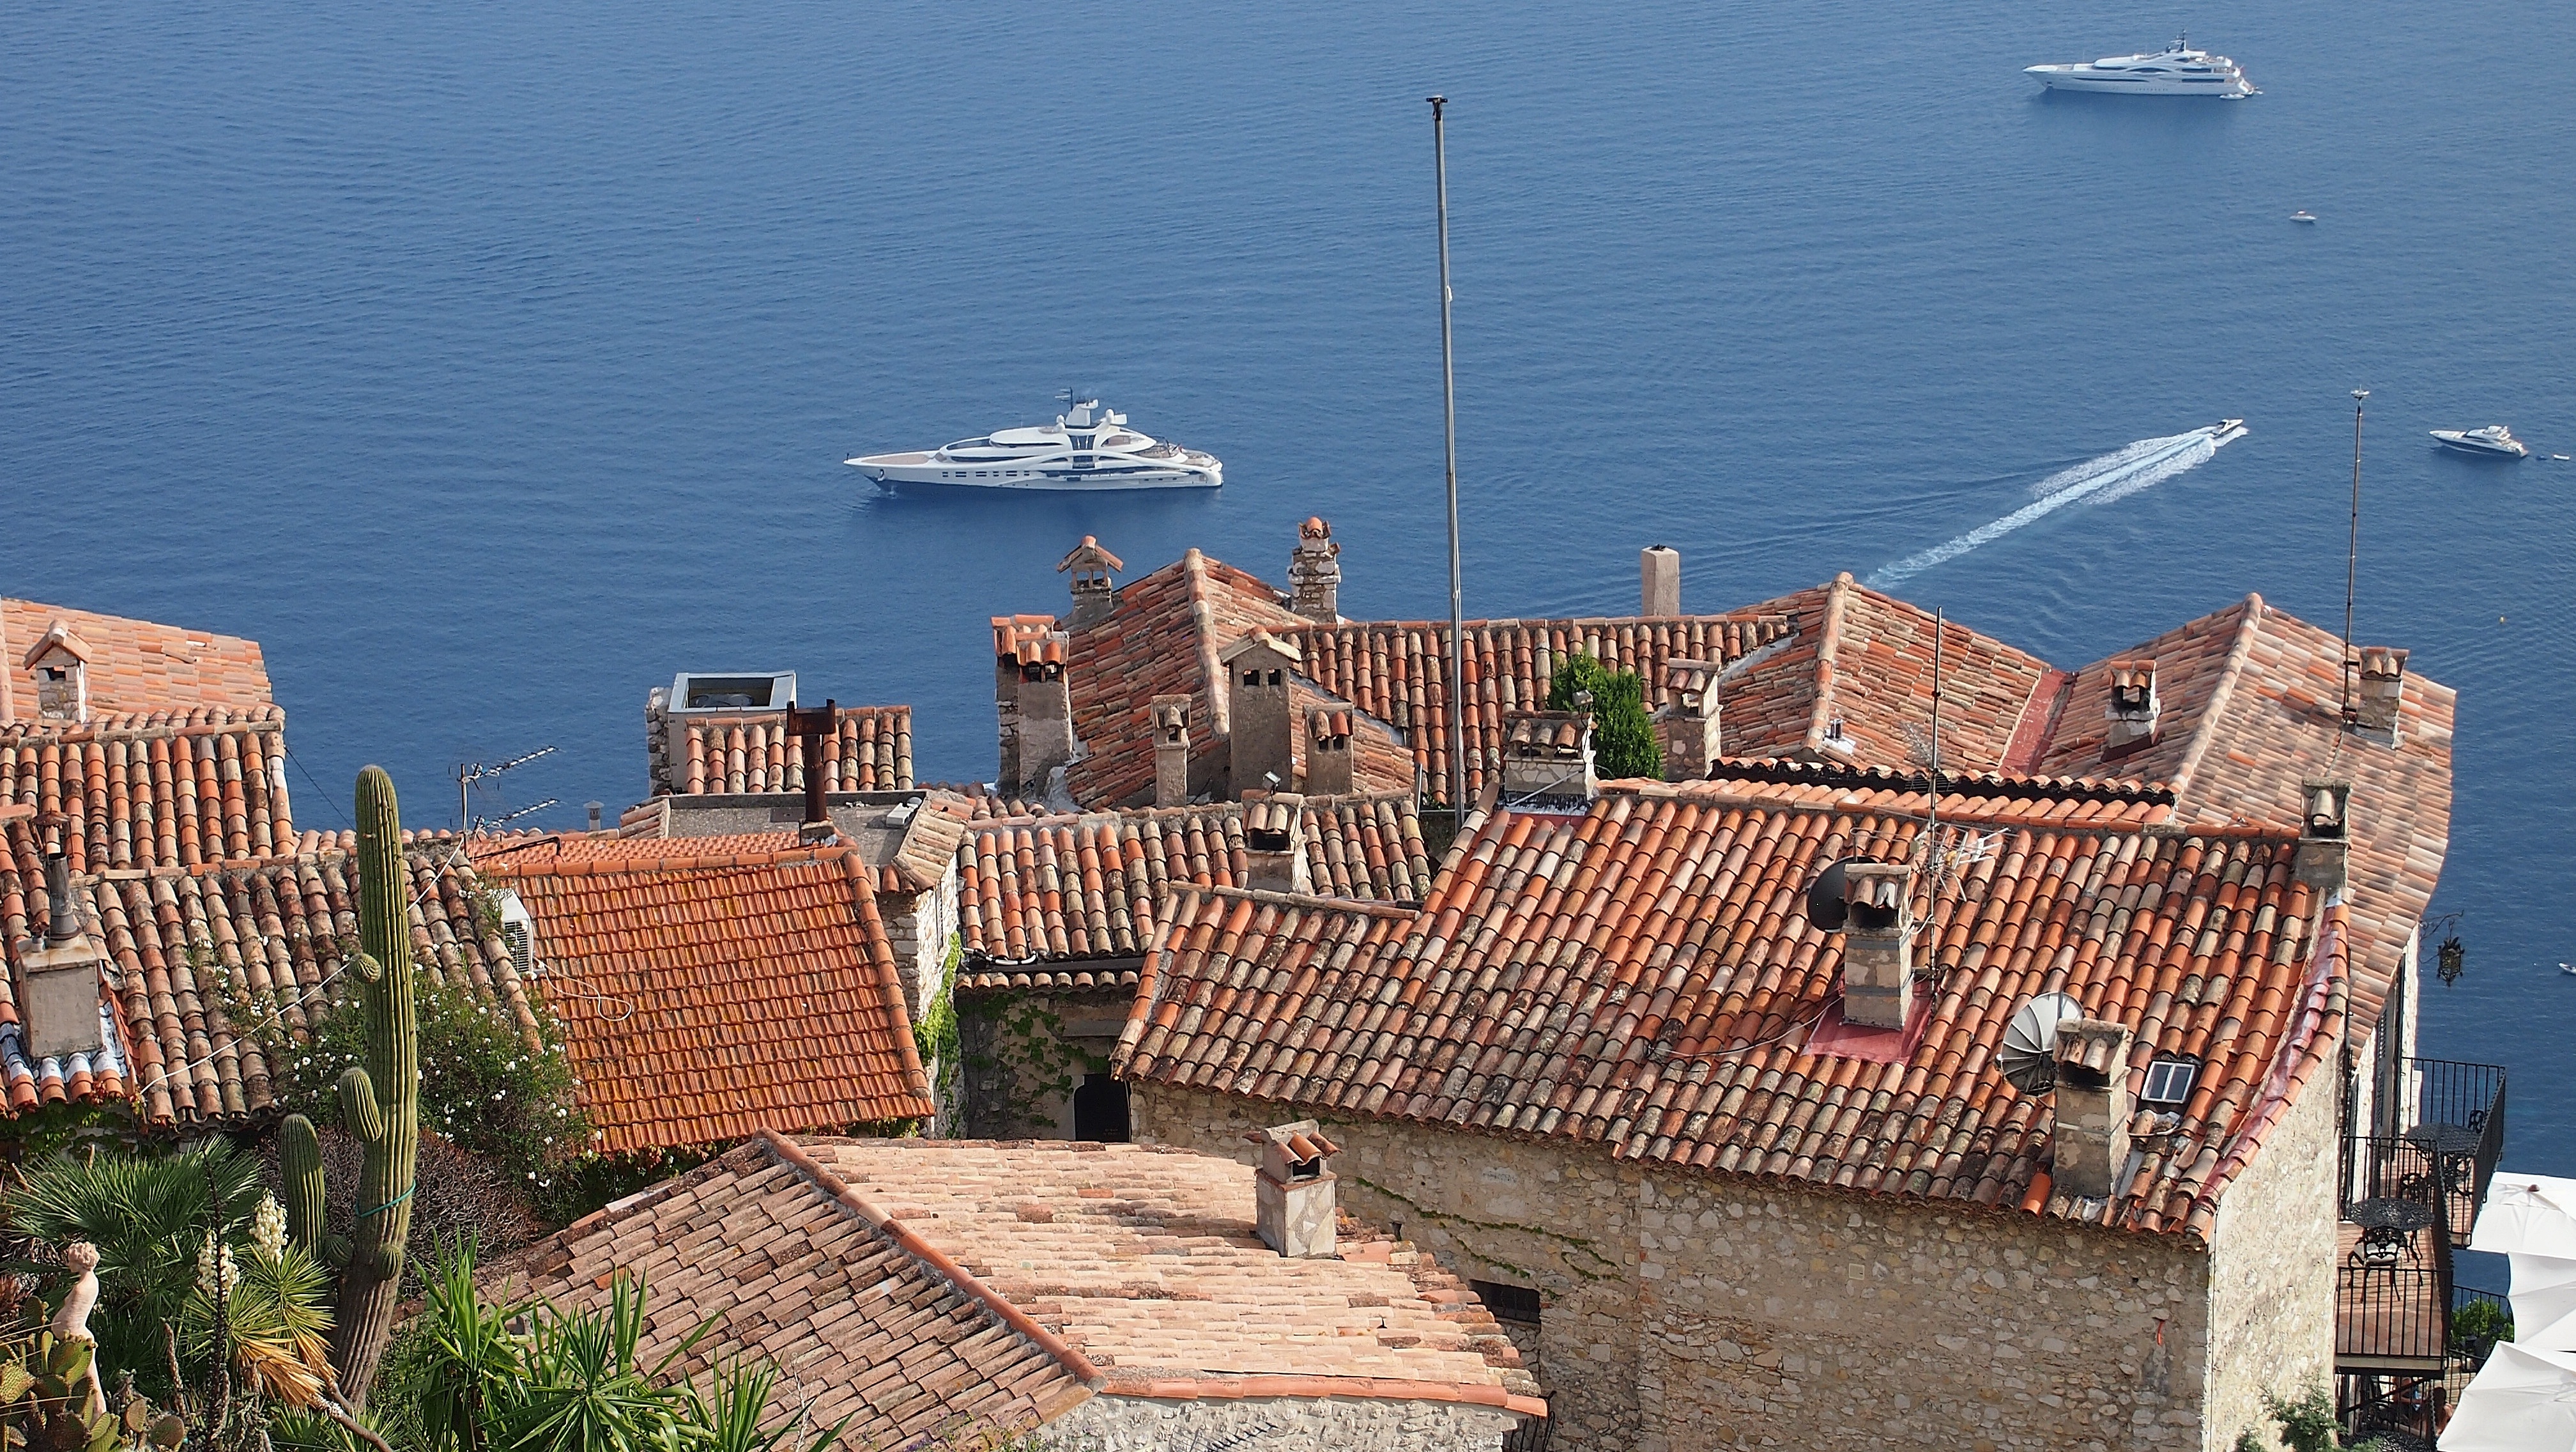
sea, coast, town, wall, cityscape, vacation, cliff, france, mediterranean, fortification, tourism, waterway, french riviera, eze village